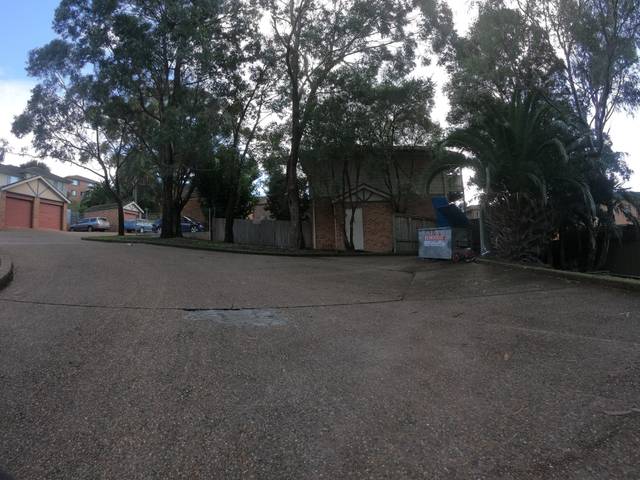
Region: Australia
Coordinates: -34.435, 150.881